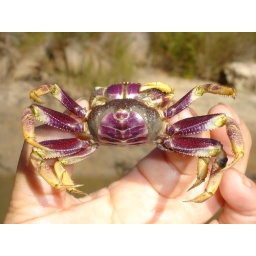
crab from the river bed in Roche